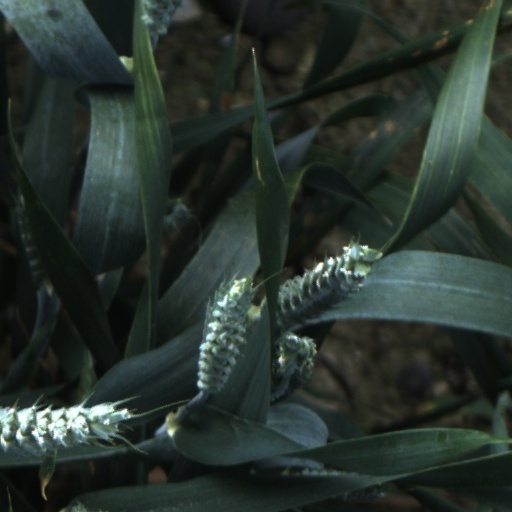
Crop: wheat